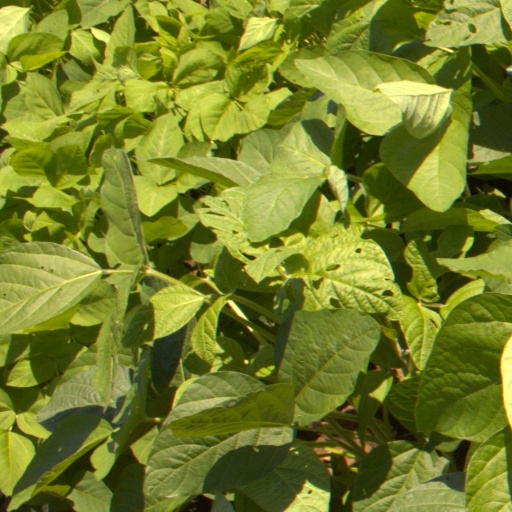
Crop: soybean